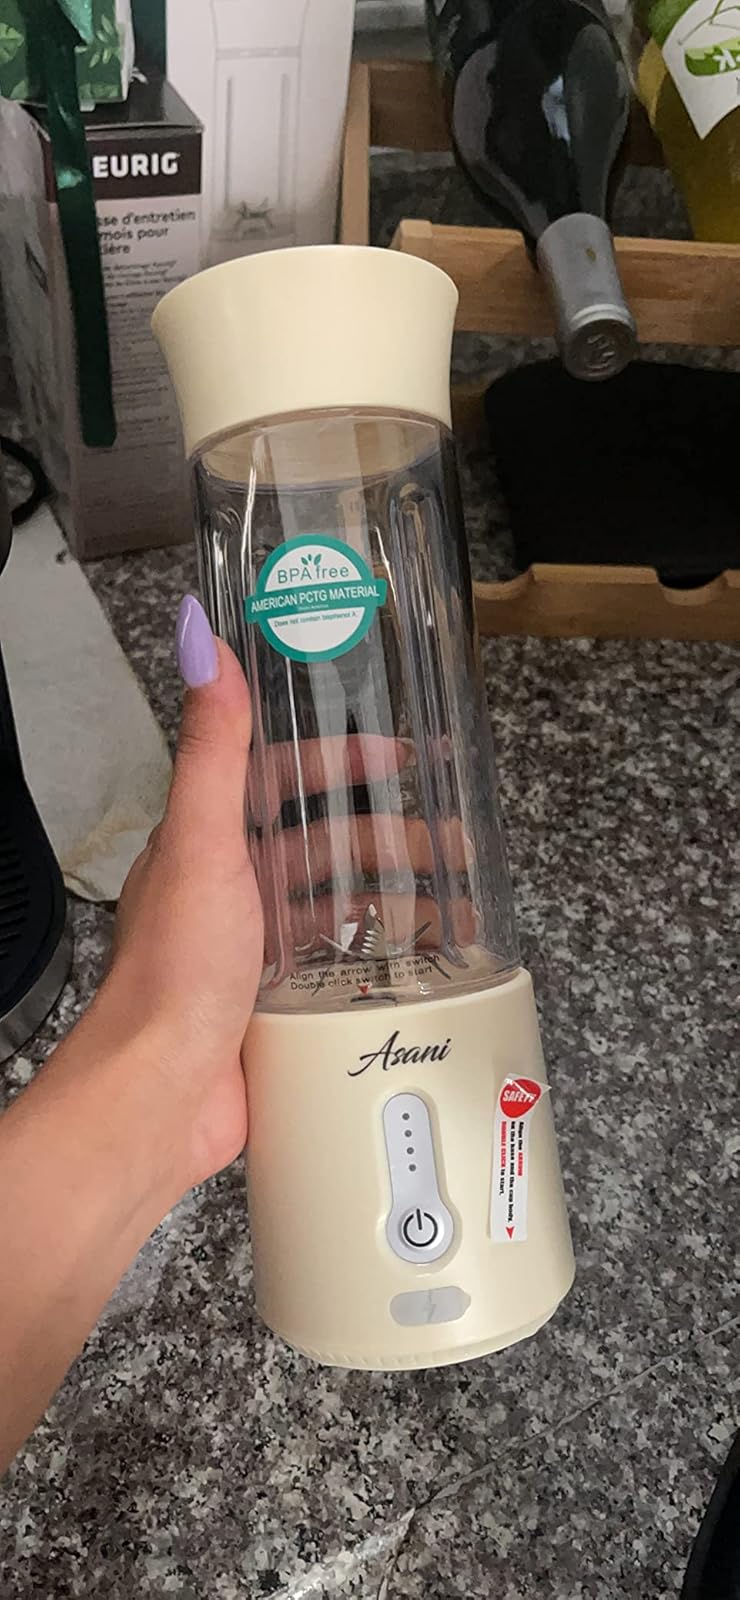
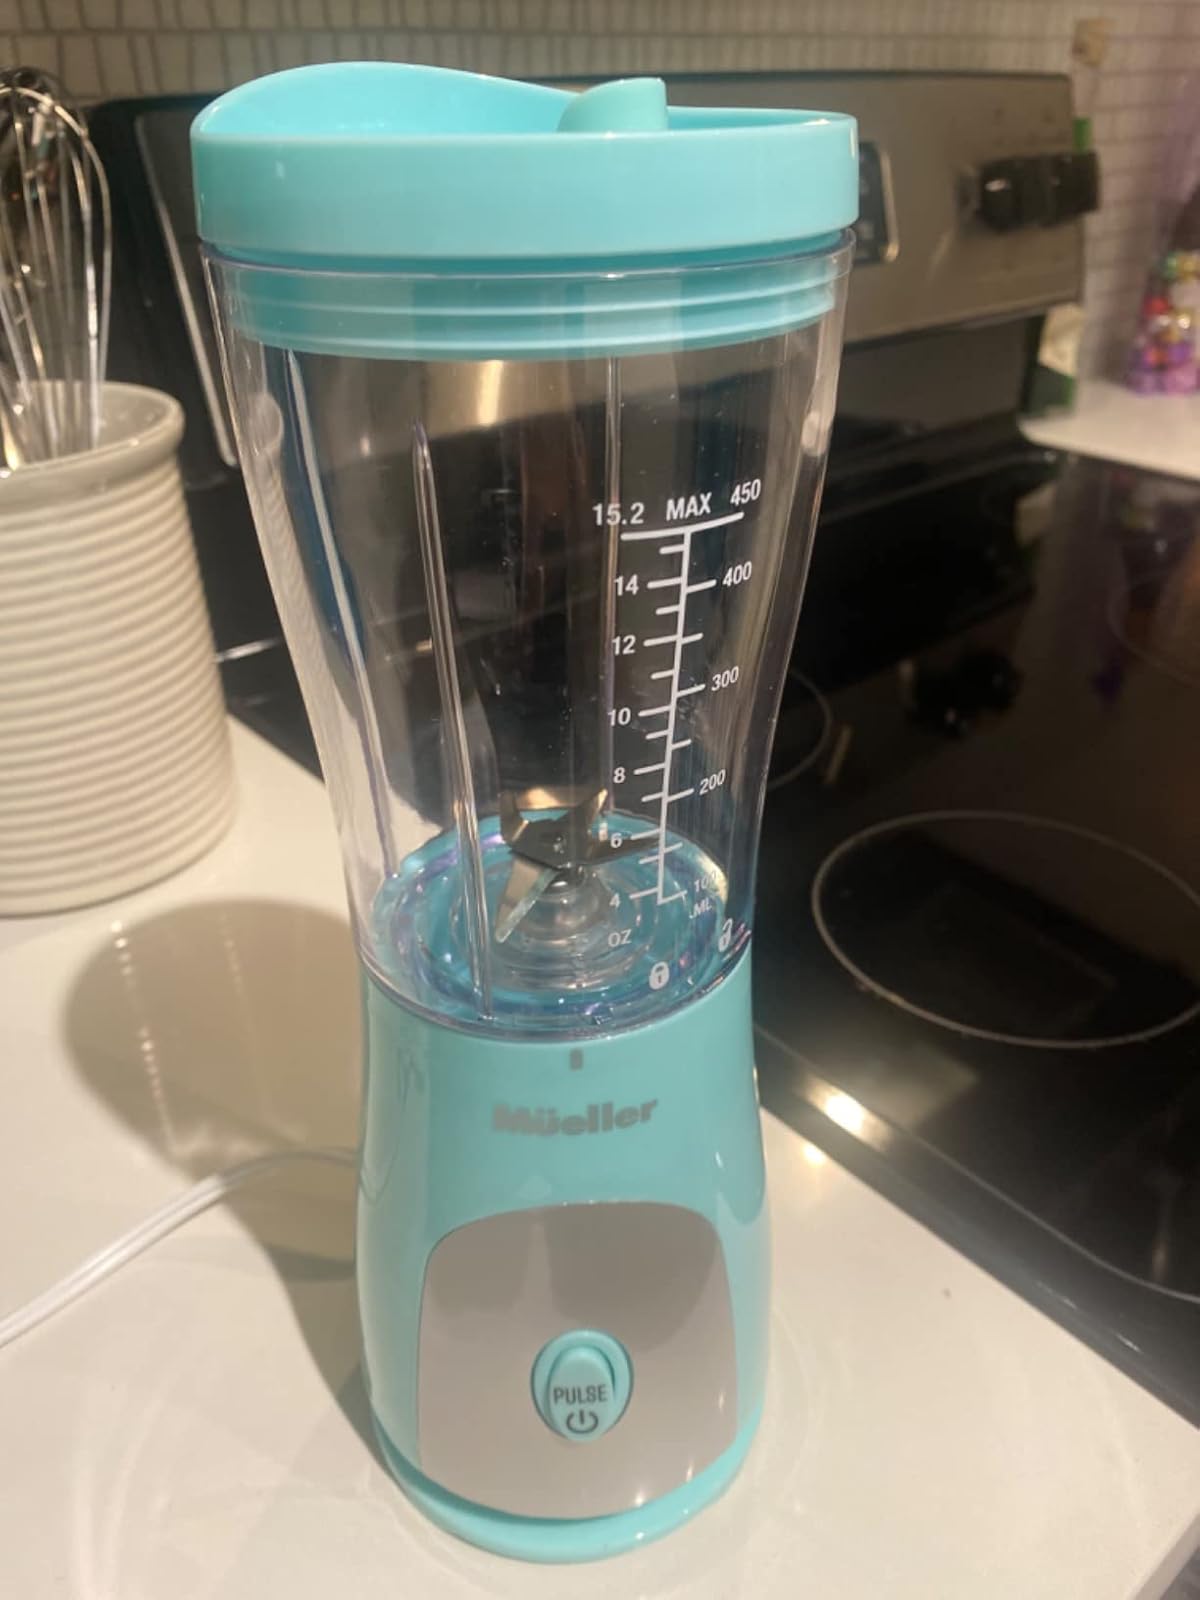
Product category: items_blender
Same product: no